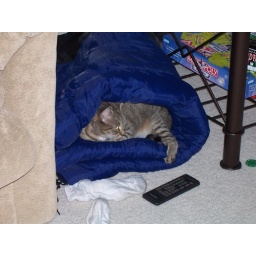
She actually crawled INSIDE the folded-up sleeping bag to sleep in it!